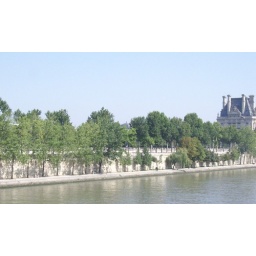
All I could see was friends walking down the river back and no one taking in the romantic setting.